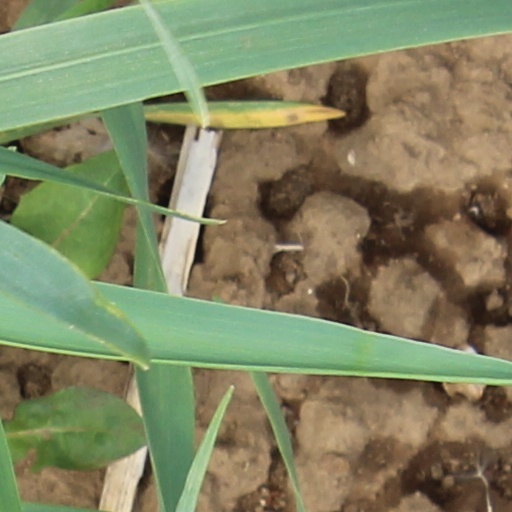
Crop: wheat